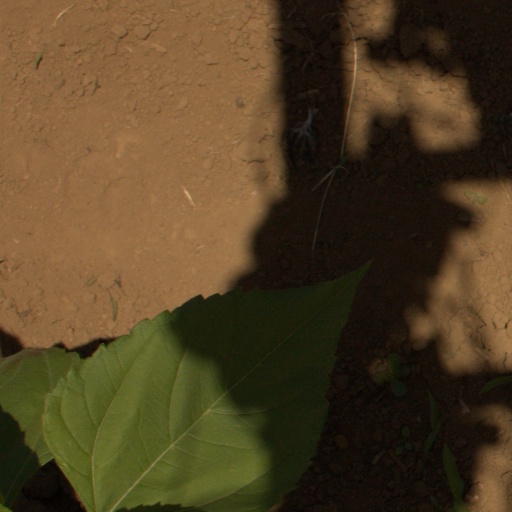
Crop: Jerusalem artichoke